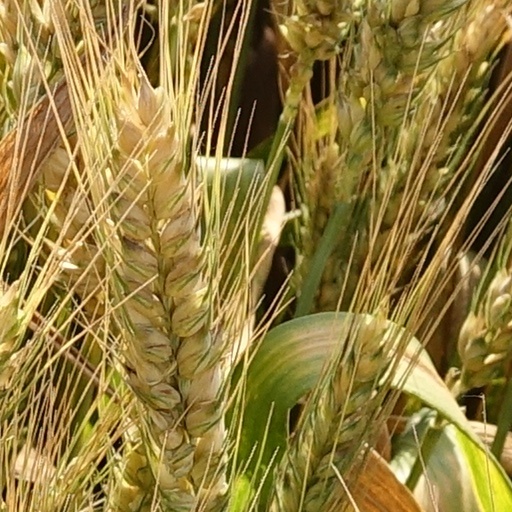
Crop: wheat